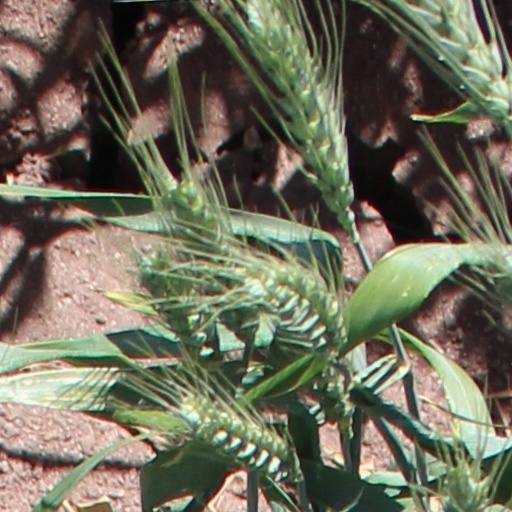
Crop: wheat